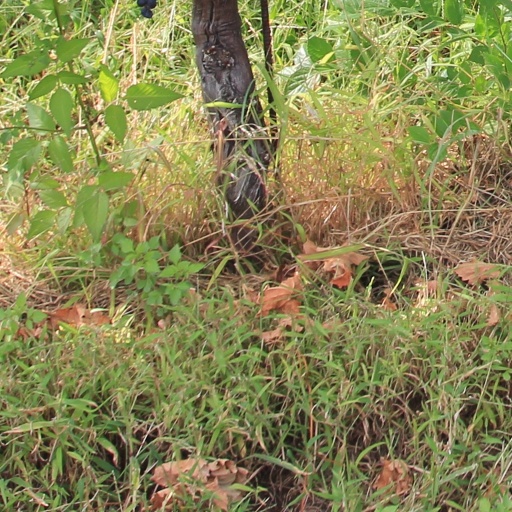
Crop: grape